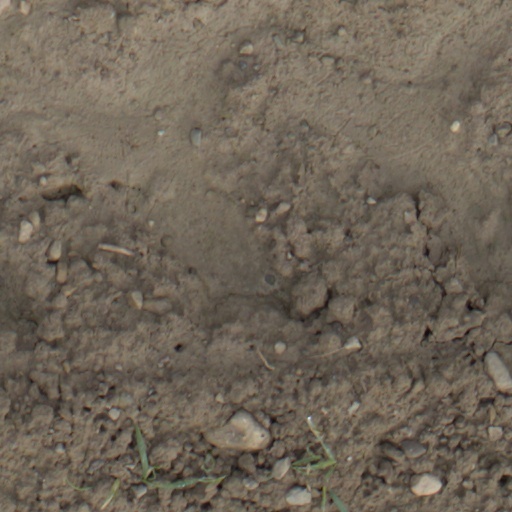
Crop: wheat